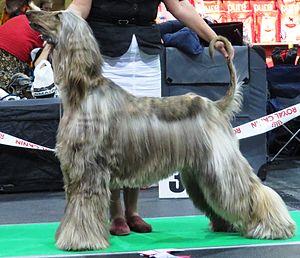
Le lévrier afghan est une race canine originaire d'Afghanistan. La Fédération cynologique internationale le reconnaît sous le nom de lévrier afghan. Il est classé dans les chiens du groupe 10, section 1, lévriers à poil long ou frangé, standard nᵒ 228.
La robe d'un chien domestique se réfère à la répartition de couleur des poils sur le corps de l'animal et à la pigmentation de sa truffe et de sa peau. Selon les races et les variations génétiques individuelles, les chiens peuvent avoir un pelage très varié.